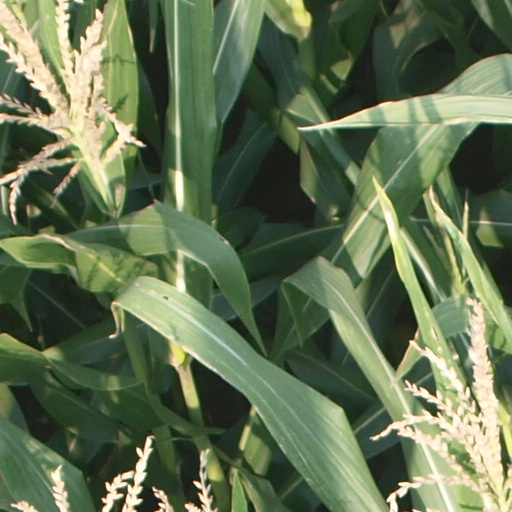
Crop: maize; corn